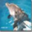
Label: dolphin